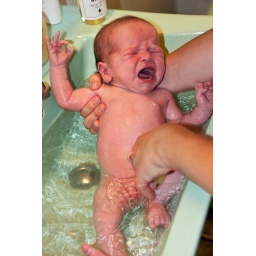
Taking a bath in the sink after doing #2... It was needed!